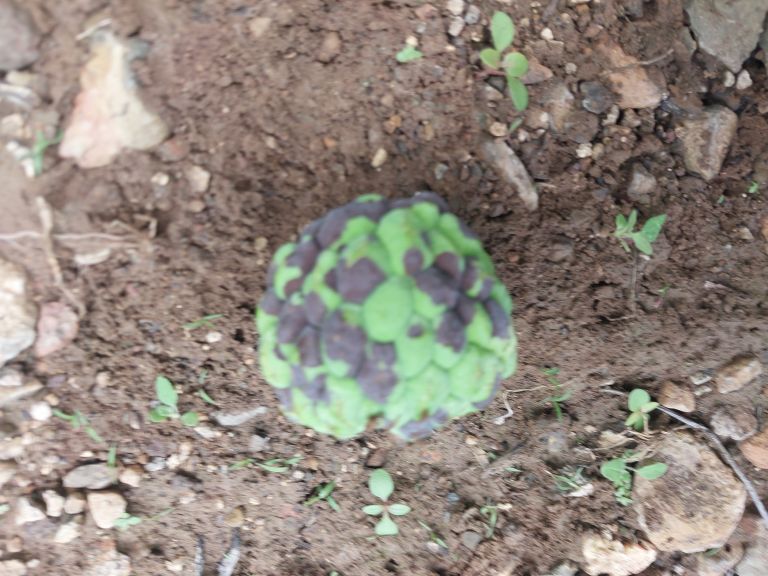
Disease label: Diplodia Rot